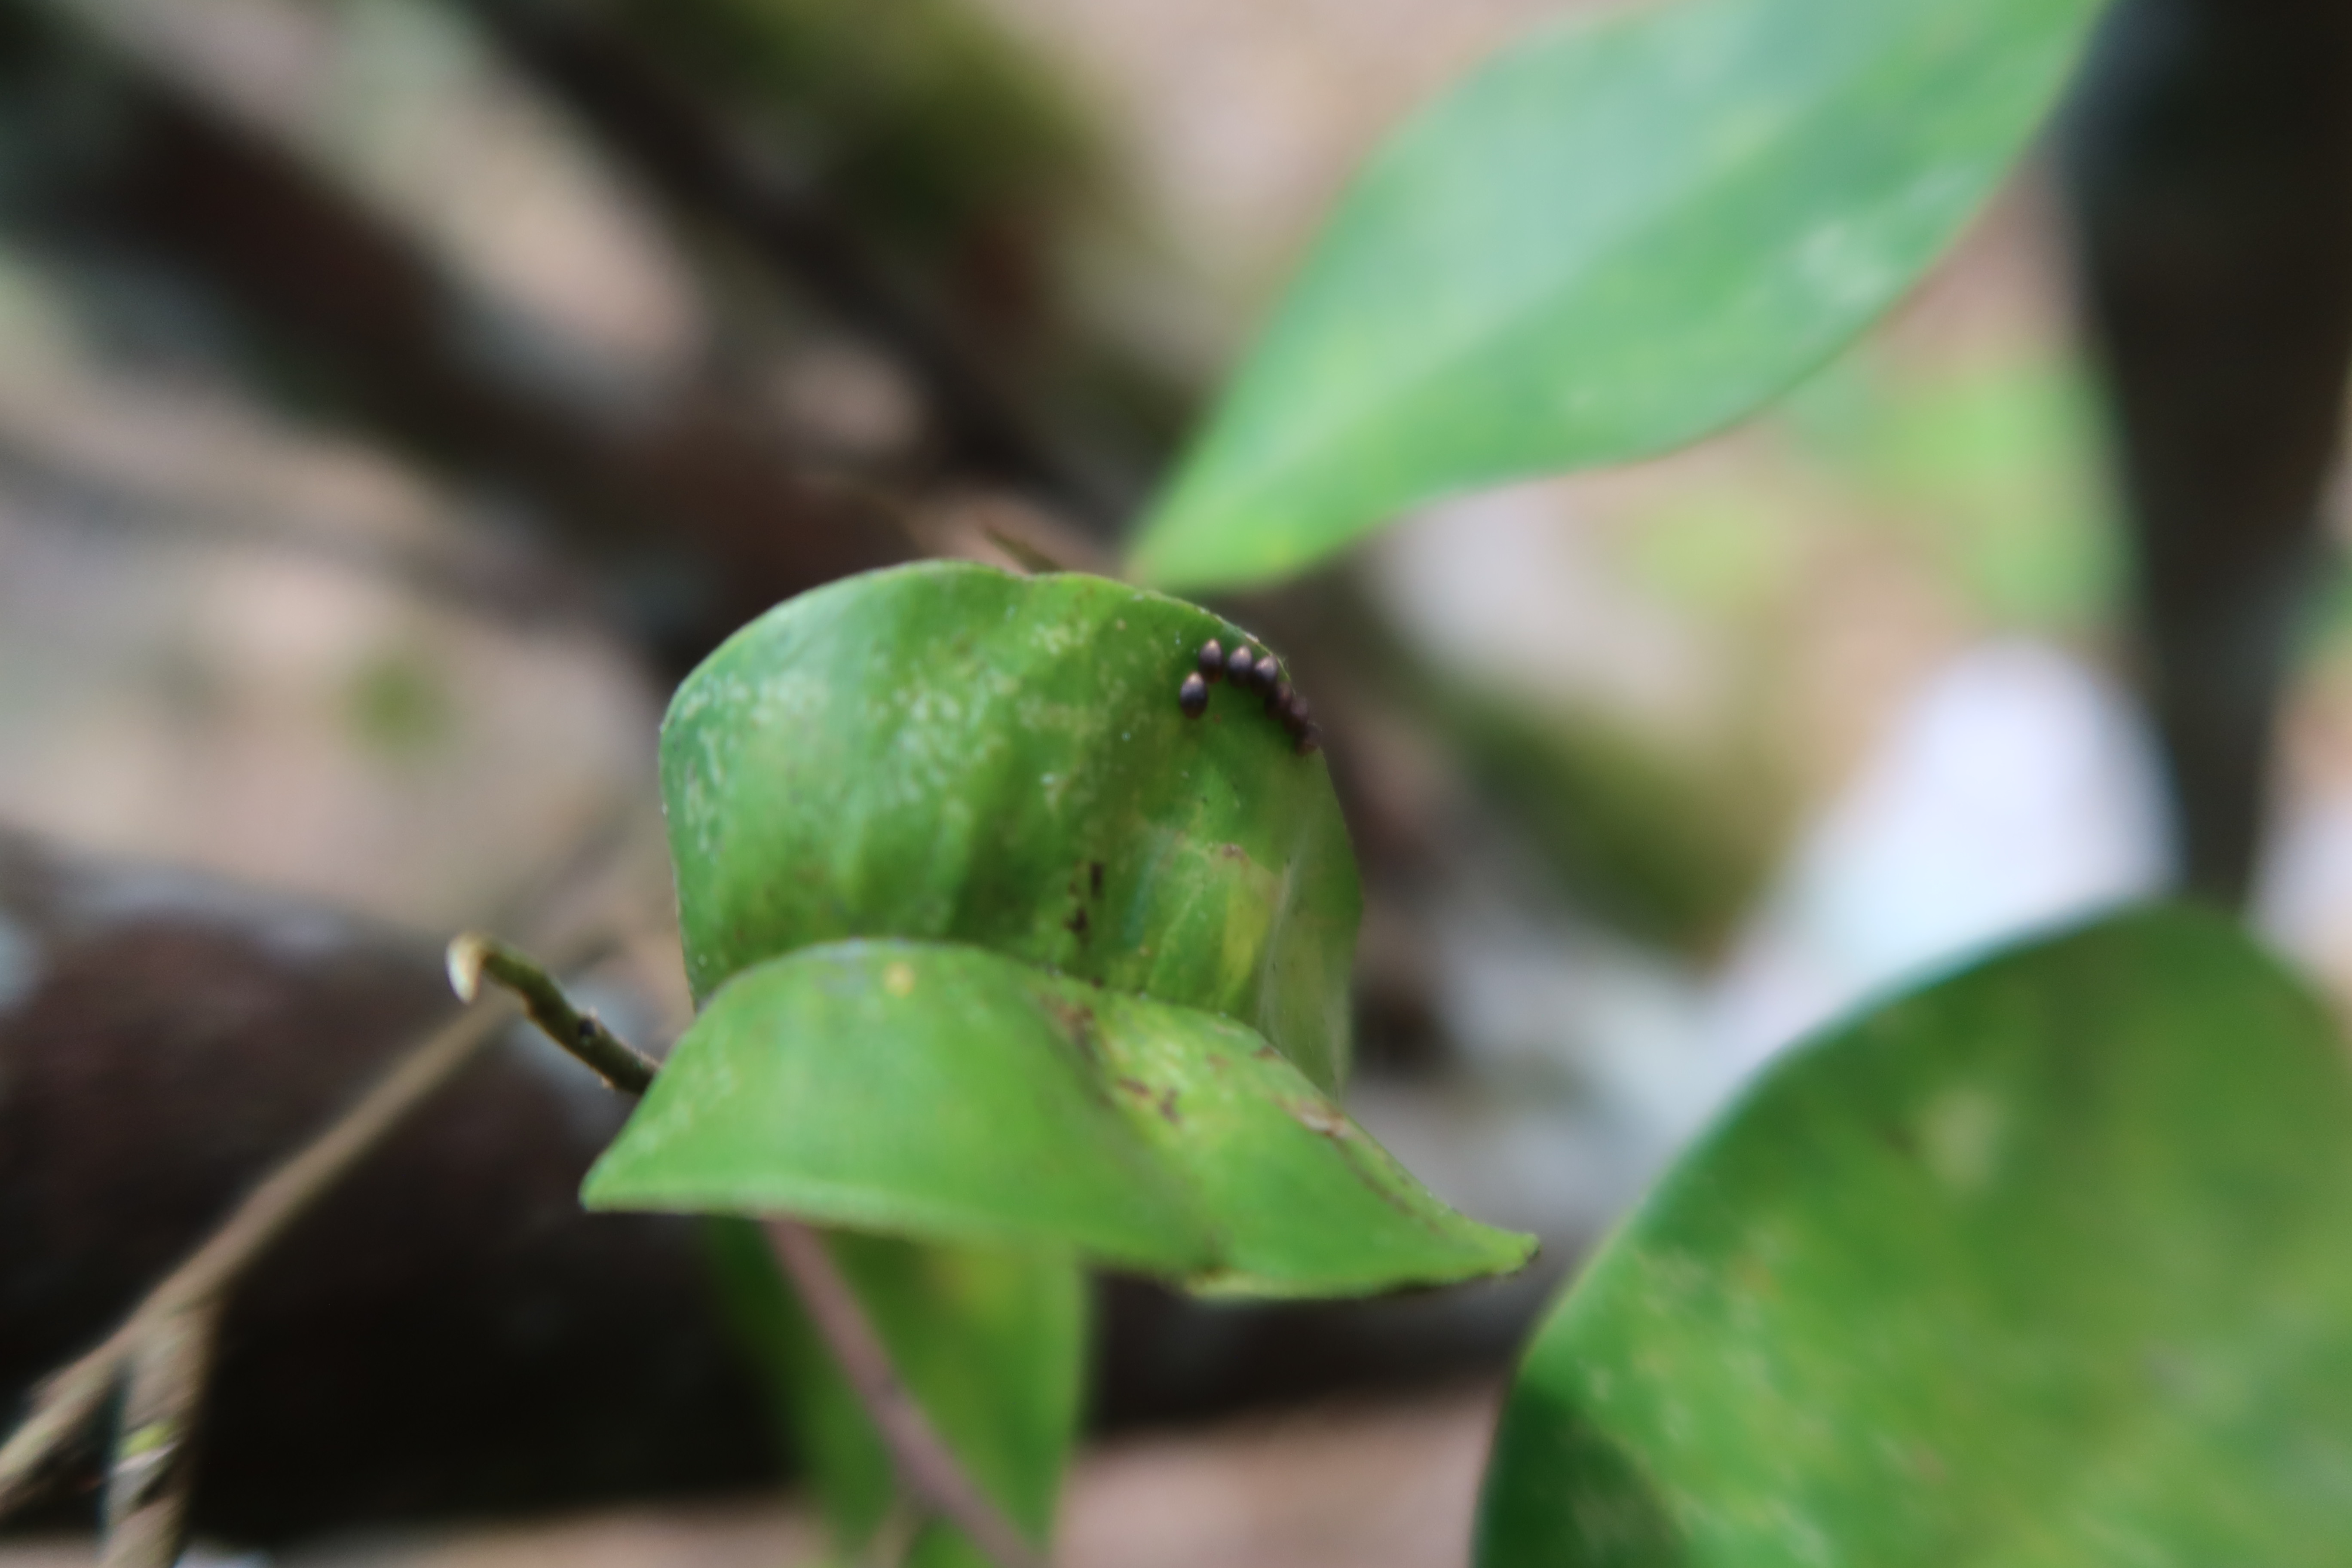
Label: Scale insect